Dashihedong station

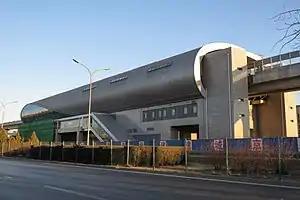
Exterior

Dashihedong station is a station on Yanfang Line of the Beijing Subway. It was opened on 30 December 2017.